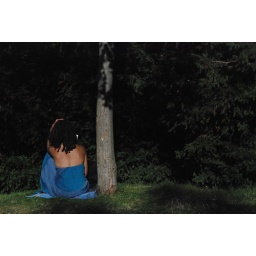
The girl in a blue dress